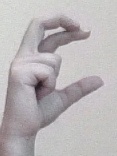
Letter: thal